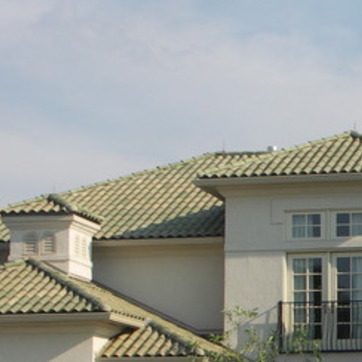
Material: other